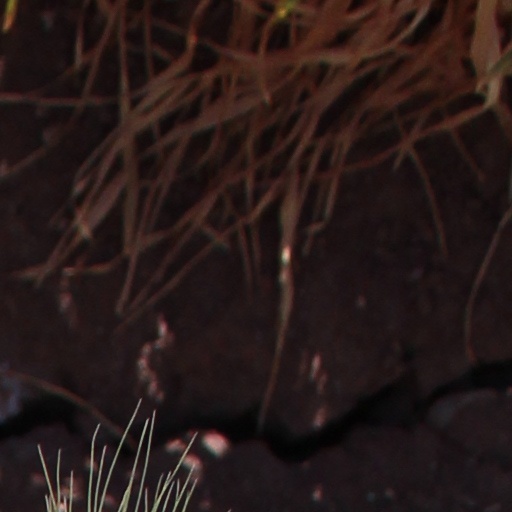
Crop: wheat